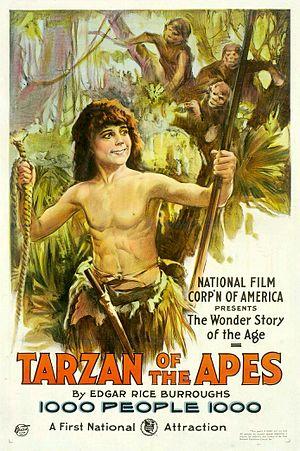
Tarzan chez les singes est un film américain qui constitue la première adaptation cinématographique du roman éponyme d'Edgar Rice Burroughs publié en 1912.